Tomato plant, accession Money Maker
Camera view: horizontal (90 deg, fisheye); turntable rotation: 300 degrees
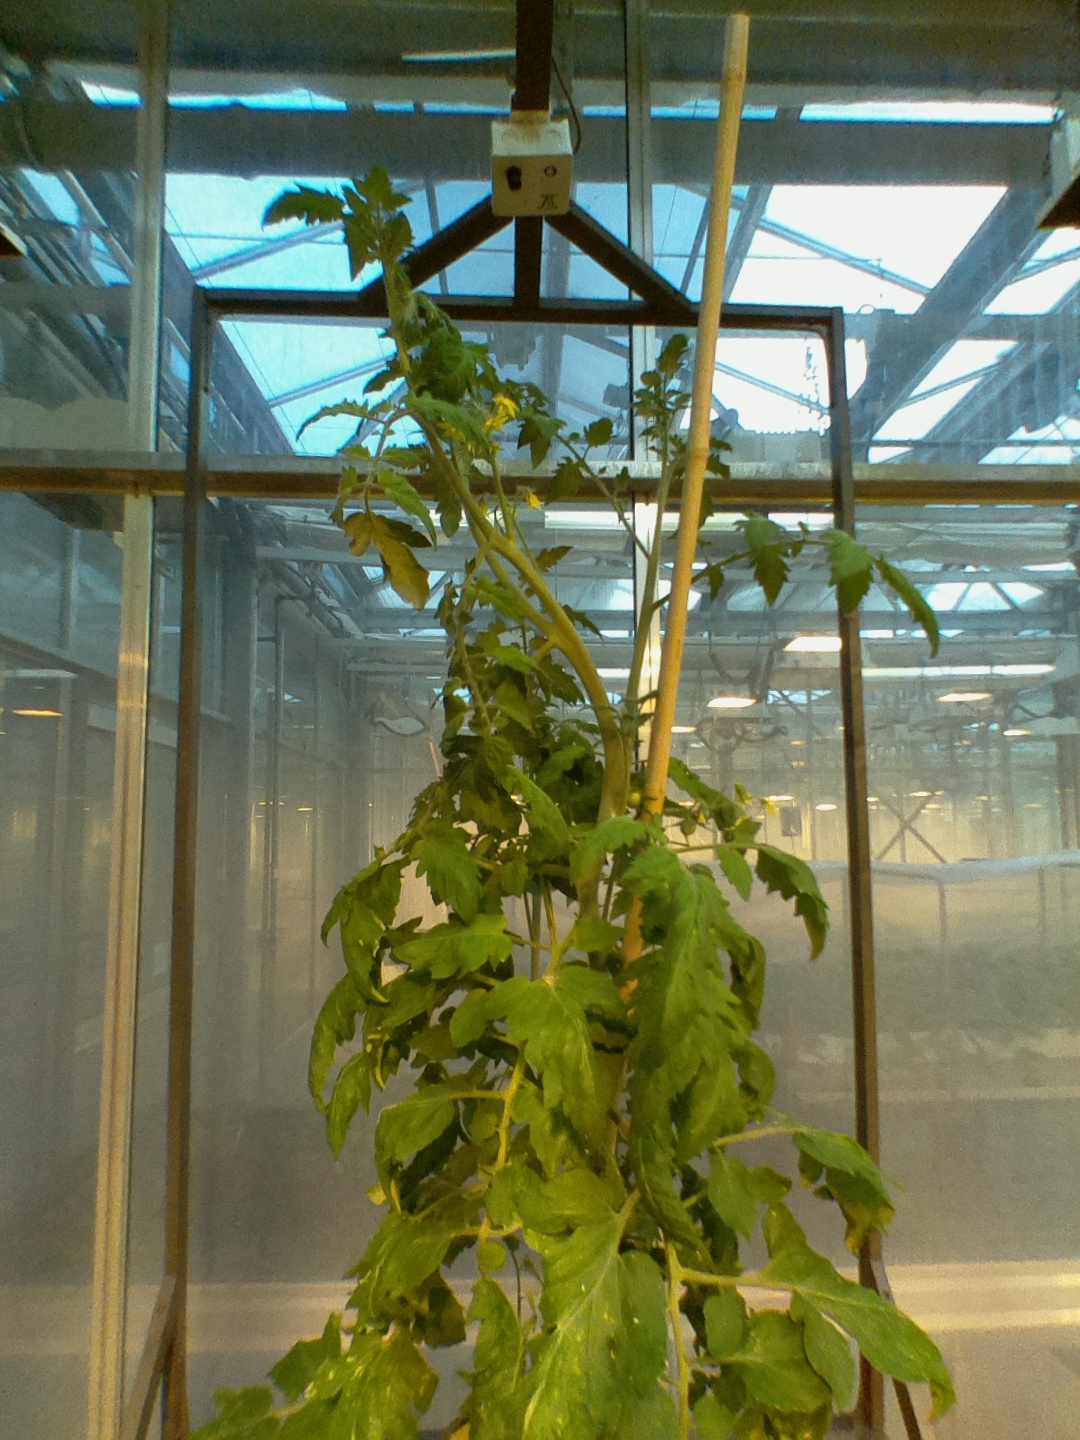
BBCH growth stage 68: Full flowering, 80%-90% of flowers open, more petals falling